Safe-cracking

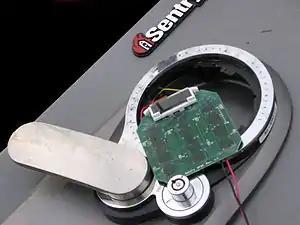
A safe with destroyed electronic components

Safe-cracking is the process of opening a safe without either the combination or the key.